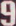
Number: 9